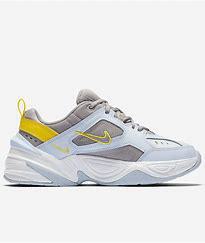
Brand: Nike
Model: M2K Tekno